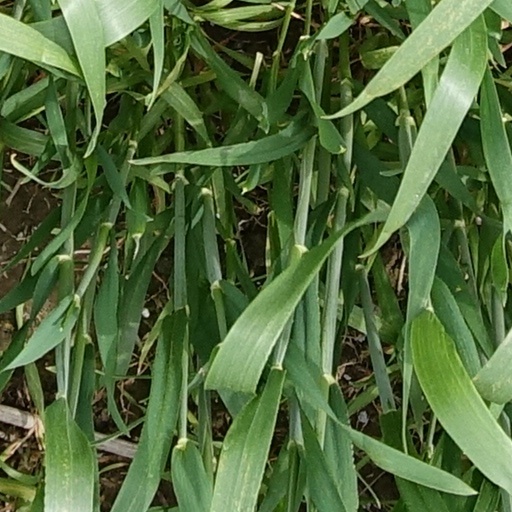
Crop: wheat